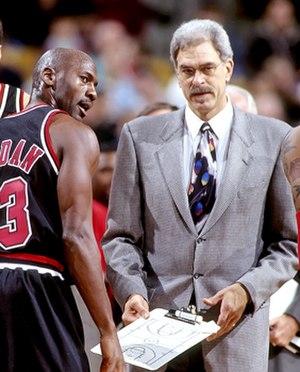
Philip Douglas Jackson est un ancien joueur, entraîneur et manager général de basket-ball. Il est, en tant qu'entraîneur, six fois champion NBA avec les Bulls de Chicago et cinq fois avec les Lakers de Los Angeles. Il détient le record de titres NBA, de finales disputées, de victoires en playoffs, de pourcentage de victoires en saison régulière et en playoffs, ainsi que le deuxième meilleur bilan sur une saison régulière en 1995-1996 derrière les Warriors de Golden State en 2015-2016.
L'attaque en triangle est une stratégie offensive utilisée au basket-ball. Le système porte ce nom en raison de la position des joueurs dans ce schéma tactique : ils sont répartis de manière à former trois triangles sur un des deux côtés du terrain.
L'entraineur de basket-ball est la personne chargée de diriger les joueurs d'une rencontre de basket-ball et leurs entrainements.